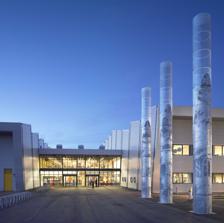
Building: Ravenscraig Regional Sports Facility
Country: United Kingdom
Year built: 2010
Public leisure centre Ravenscraig Regional Sports Facility Main entrance to the facility Ravenscraig Regional Sports Facility Location within North Lanarkshire Location Ravenscraig Regional Sports Facility Motherwell North Lanarkshire Scotland Coordinates 55°47′37.03″N 3°57′48.68″W / 55.7936194°N 3.9635222°W / 55.7936194; -3.9635222 Owner North Lanarkshire Leisure Operator Sportscotland Construction Opened 30 September 2010 Construction cost £30 Million (estimate) Architect Populous The Ravenscraig Regional Sports Facility is a public leisure centre that is located in the Ravenscraig area of Motherwell , North Lanarkshire , Scotland. History The sports facility first came to attention when plans were being drawn up to form a new town on the site of the former Ravenscraig steelworks , which closed in 1992. The sports facility project was given the go-ahead in November 2008. Work on the new facility got underway in mid-2009. However, the project was at the centre of serious funding issues between different companies and councils, and thus delayed the beginning of construction by one year. The building has been fully completed and was opened to the public on 4 October 2010. Before opening, there was a 24-hour charity football event on 30 September 2010. On 16 February 2011, Provost Tom Curley officially opened the facility, and it was estimated that over 100,000 people had used the facility for the first five months in operation. Facilities Some of the amenities that the facility includes are: Full size indoor 3rd generation synthetic football pitch with spectator seating ( FIFA 2 star standard) 135m indoor athletics track with throws and jump areas, including high jump , long jump , triple jump and pole vault . Also included is a throw cage suitable for javelin , hammer and discus . Strength and conditioning area based within the athletics hall containing 5 Olympic weightlifting platforms. 9 court badminton sports hall with sprung flooring and spectator seating Fitness gym Full-size outdoor 3rd generation synthetic football/rugby pitch (FIFA 2 star standard) Six five-a-side 3rd generation synthetic floodlit football pitches Two dance studios with sprung flooring Starbucks cafe Sports injuries clinic Drug testing area Office facilities and meeting rooms A sports hall at Ravenscraig Regional Sports Facility during a sumo tournament There is also a jogging track completely surrounding the building that connects with the wider network of cycling and jogging paths throughout Ravenscraig and beyond. A mobile tennis court has been added for indoor and outdoor use, the first of its type in the UK . Praise The facility has, even before opening, received several positive commendations. One in particular was from the Scottish football team manager Craig Levein , who said that the facility would benefit football and the local community. Former First Minister Henry McLeish also admitted in part one of his report of Scottish football that facilities like Ravenscraig are important for the future of the national game. Also, former Commonwealth Games gold medalist Yvonne Murray says that the facility will benefit sport in Scotland, saying that it will boost the nations medal tally. In June 2011, First Minister Alex Salmond praised the facility, admitting that it will deliver a real and lasting legacy for Scotland and North Lanarkshire. On 13 October 2011, over a year after opening, it was revealed that the facility had attracted over 500,000 people, and by 27 June 2012, the visitor count had past the million mark. Major events The facility is being strongly considered as a training facility for the 2012 Olympics in London and the 2014 Commonwealth Games in Glasgow . Ravenscraig regional facility was also the main facility for the 2011 International Children's Games that took place in Lanarkshire , hosting the badminton and the athletics events . The facility has also been host to several major sporting events, such as the British Lightweight Boxing Title Fight and the Premier League Snooker tournament . as well as several other events involving big names in British Sport. In recent times, the facility has also been confirmed as one of six 2020 Football Performance Centres across Scotland. On 27 June 2012, it was revealed that over 500 sporting events had been held in the facility. See also Other indoor football facilities in Scotland: Toryglen Regional Football Centre (Glasgow) Oriam (Edinburgh) Aberdeen Sports Village (Aberdeen) References